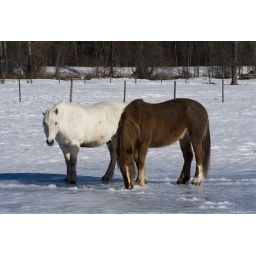
Slim pickings in this field - but right next door there's lots of hay they can eat